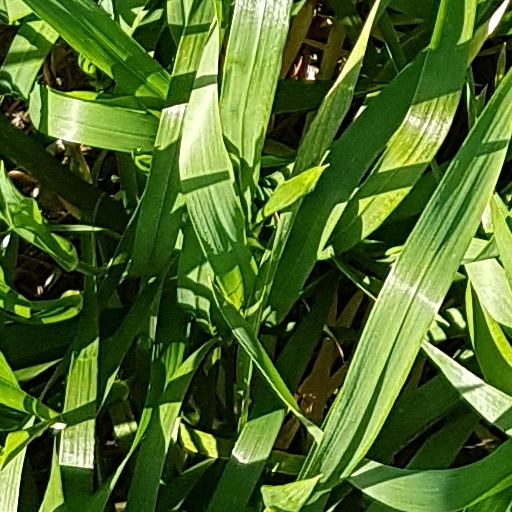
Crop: wheat